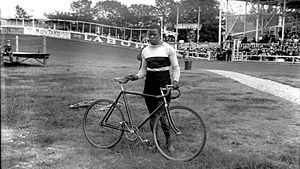
Major Taylor [cycliste, stade Buffalo]
Marshall Walter Taylor dit Major Taylor est un coureur cycliste américain qui remporte le championnat du monde professionnel de vitesse à Montréal en 1899. Il détient sept records du monde en 1899 et fait figure, de 1899 à 1904, de cycliste sur piste le plus rapide du monde.